Gaudi (musician)

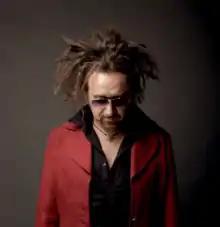
Gaudi in 2016

Daniel Gaudi (born 12 July 1963), known professionally as Gaudi, is an Anglo-Italian musician, record producer and solo artist based in London.